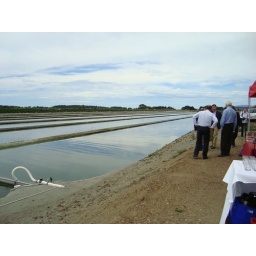
Pond 1 at the Bromley waste water treatment plant in Christchurch, New Zealand where the algae is collected.